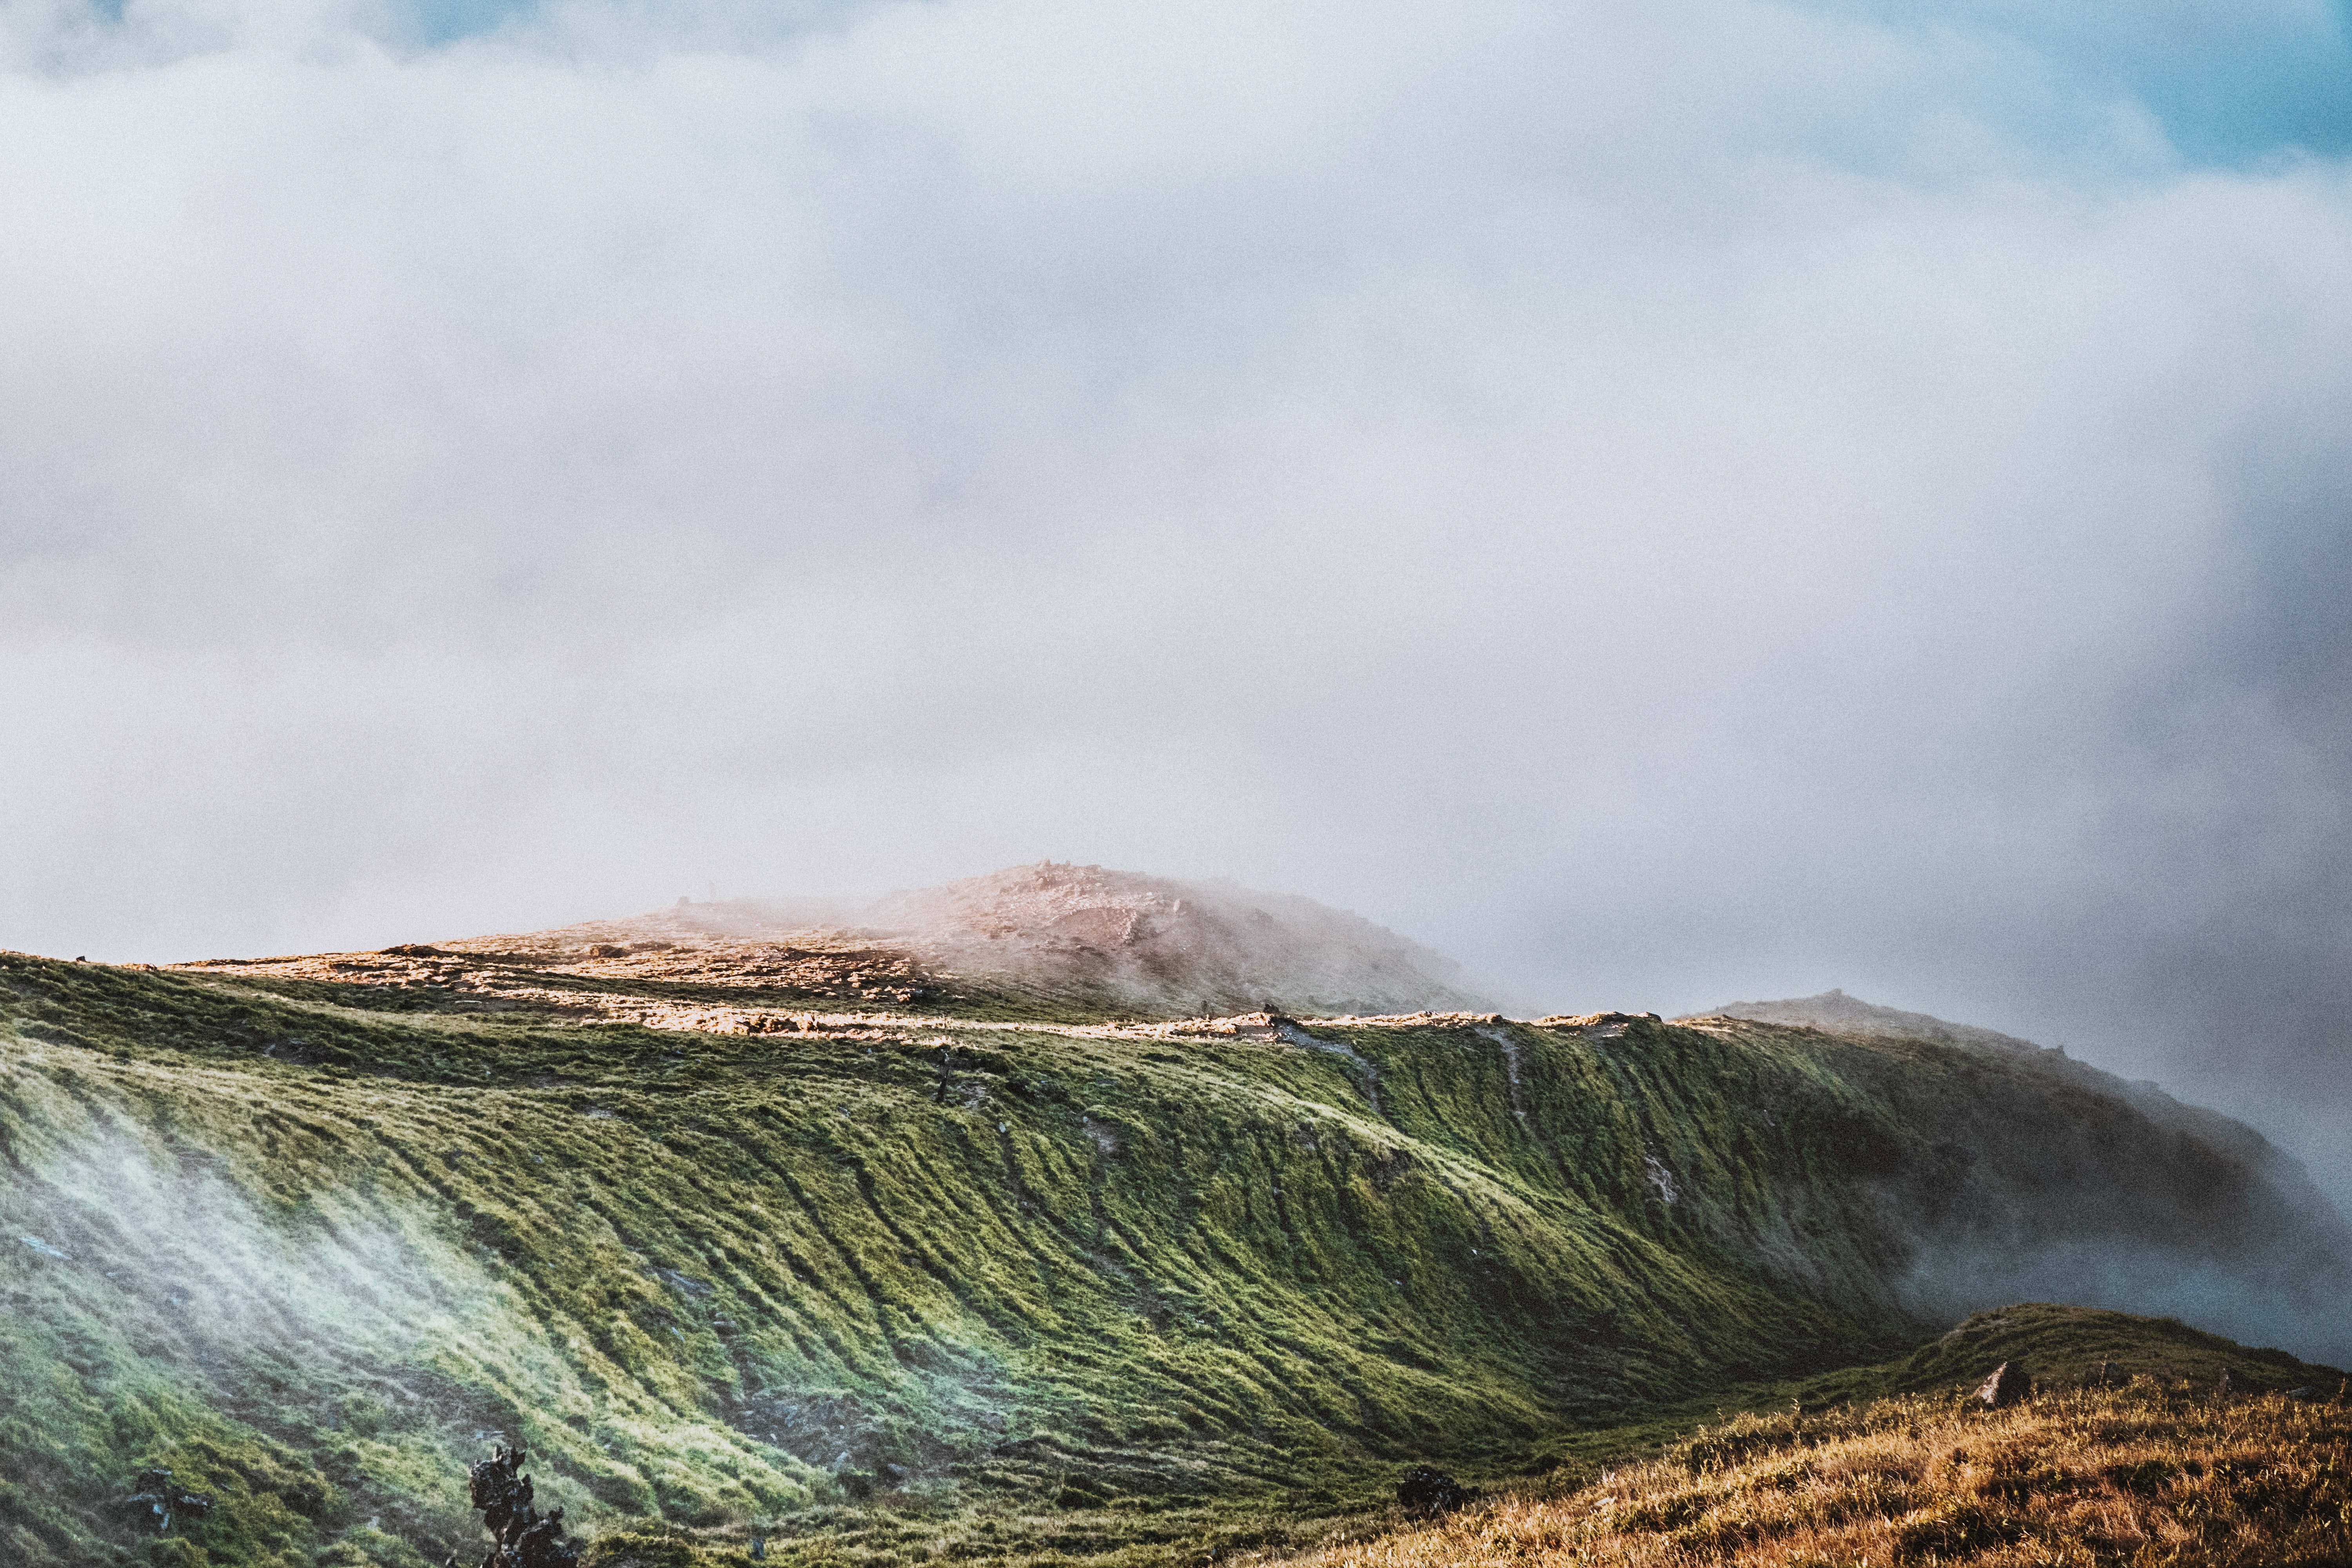
sky, mountainous landforms, highland, mountain, hill, cloud, atmospheric phenomenon, wilderness, fell, tree, grass, landscape, rock, ridge, atmosphere, geology, sea, grassland, mountain range, wave, wind, terrain, meteorological phenomenon, road, ocean, coast